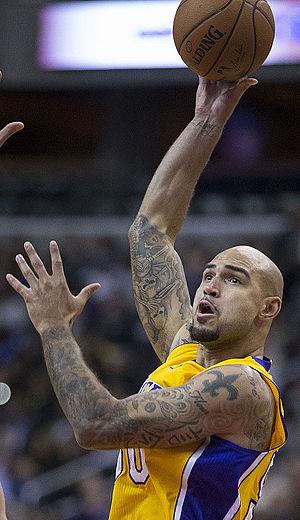
Robert Sacre, né le 6 juin 1989 à Bâton-Rouge, Louisiane aux États-Unis, est un joueur américano-canadien de basket-ball. Il évolue au poste de pivot aux Sun Rockers Shibuya de Tokyo.